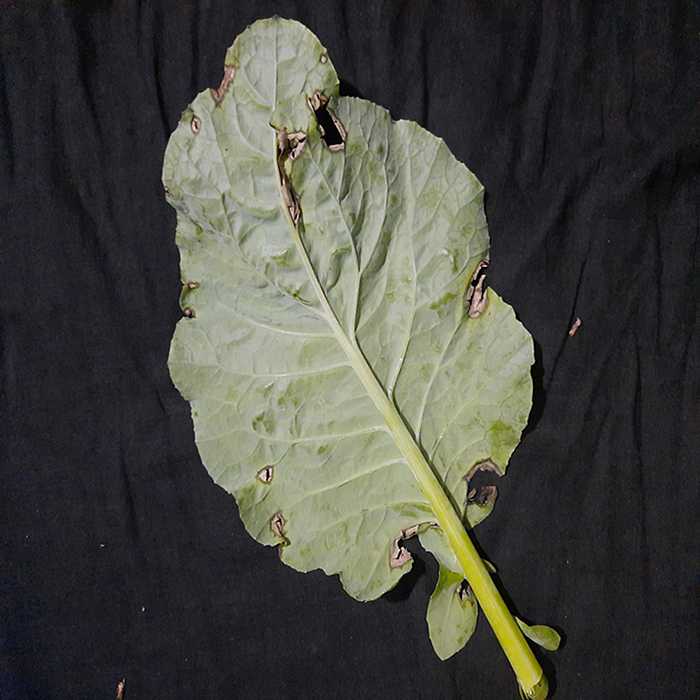
Plant: Cauliflower
Label: Downy mildew